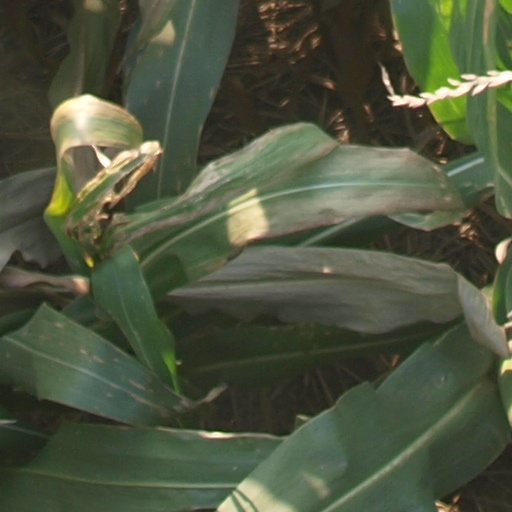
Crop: maize; corn